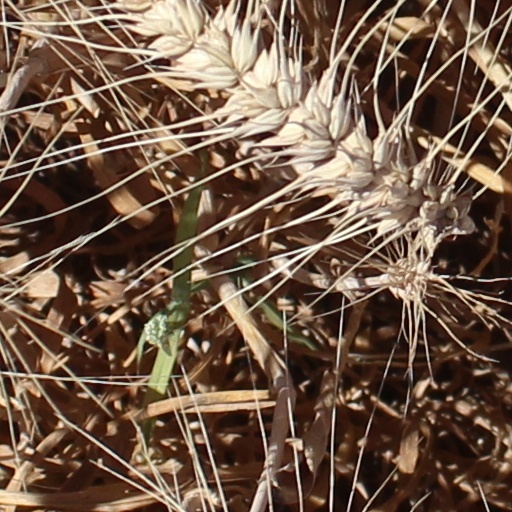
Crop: wheat